Washington Square (Oregon)

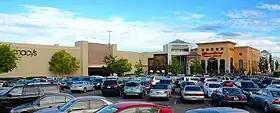
Exterior of the mall's northwest corner

Washington Square is a shopping mall in the city of Tigard, Oregon, United States. Located in the Portland metropolitan area along Oregon Route 217, the shopping complex is one of the top grossing malls per square foot in the United States, with sales of $716/ft. Opened in 1973, the mall is currently managed and co-owned by The Macerich Company, a real estate investment trust, and is anchored by Macy's, Nordstrom, JCPenney, Apple Store, and Dick's Sporting Goods.